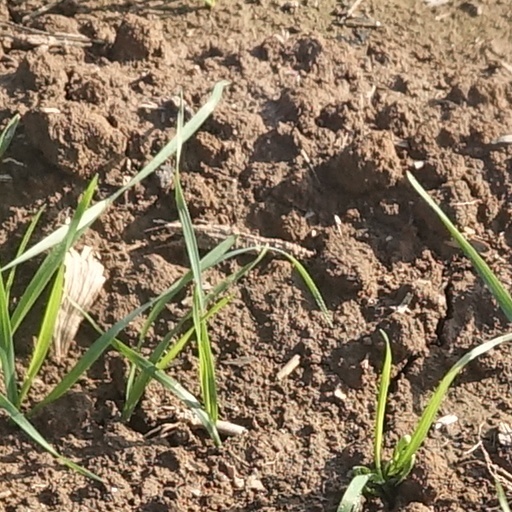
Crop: wheat